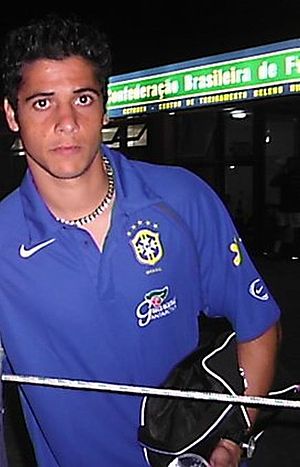
Cicinho
Cícero João de Cézare er en brasiliansk tidligere fodboldspiller, der spillede som højre back. Han spillede blandt andet gennem karrieren for de brasilianske klubber Sport do Recife, Botafogo SP, Atlético Mineiro og São Paulo, samt for den spanske storklub Real Madrid og AS Roma i Italien.